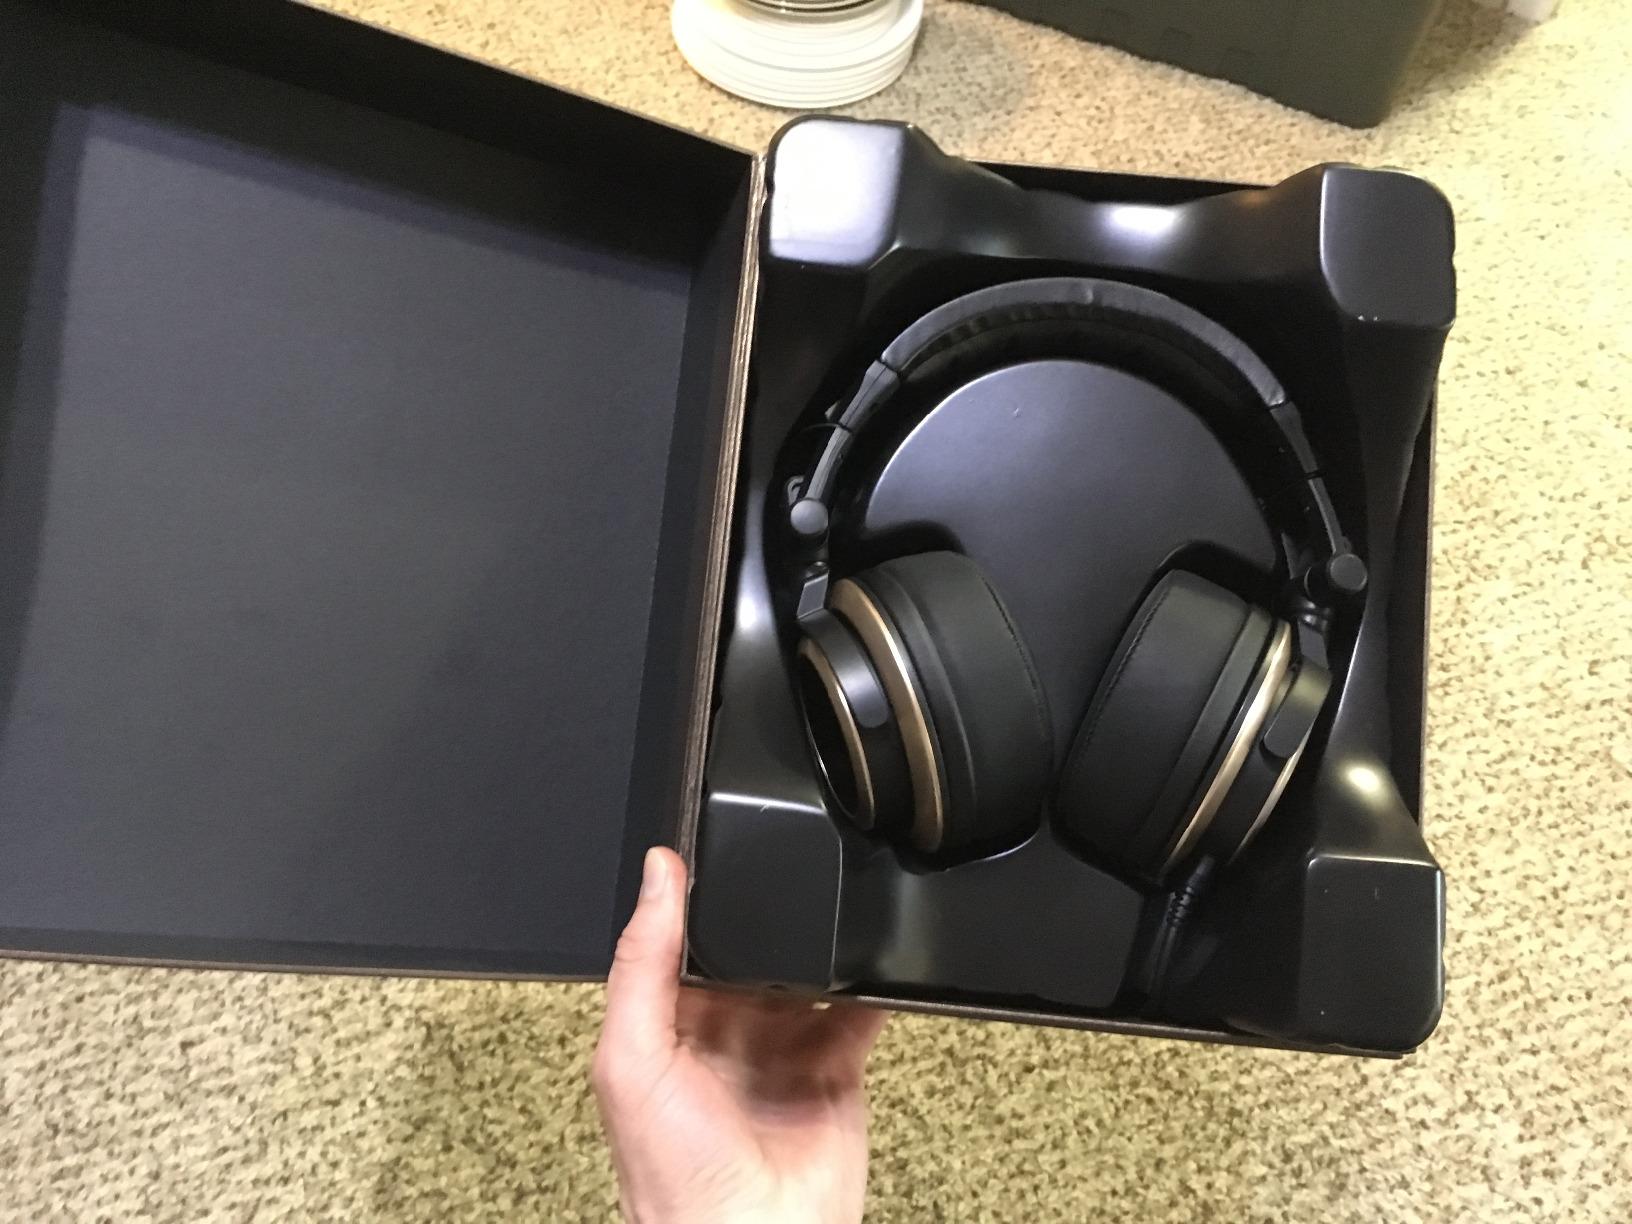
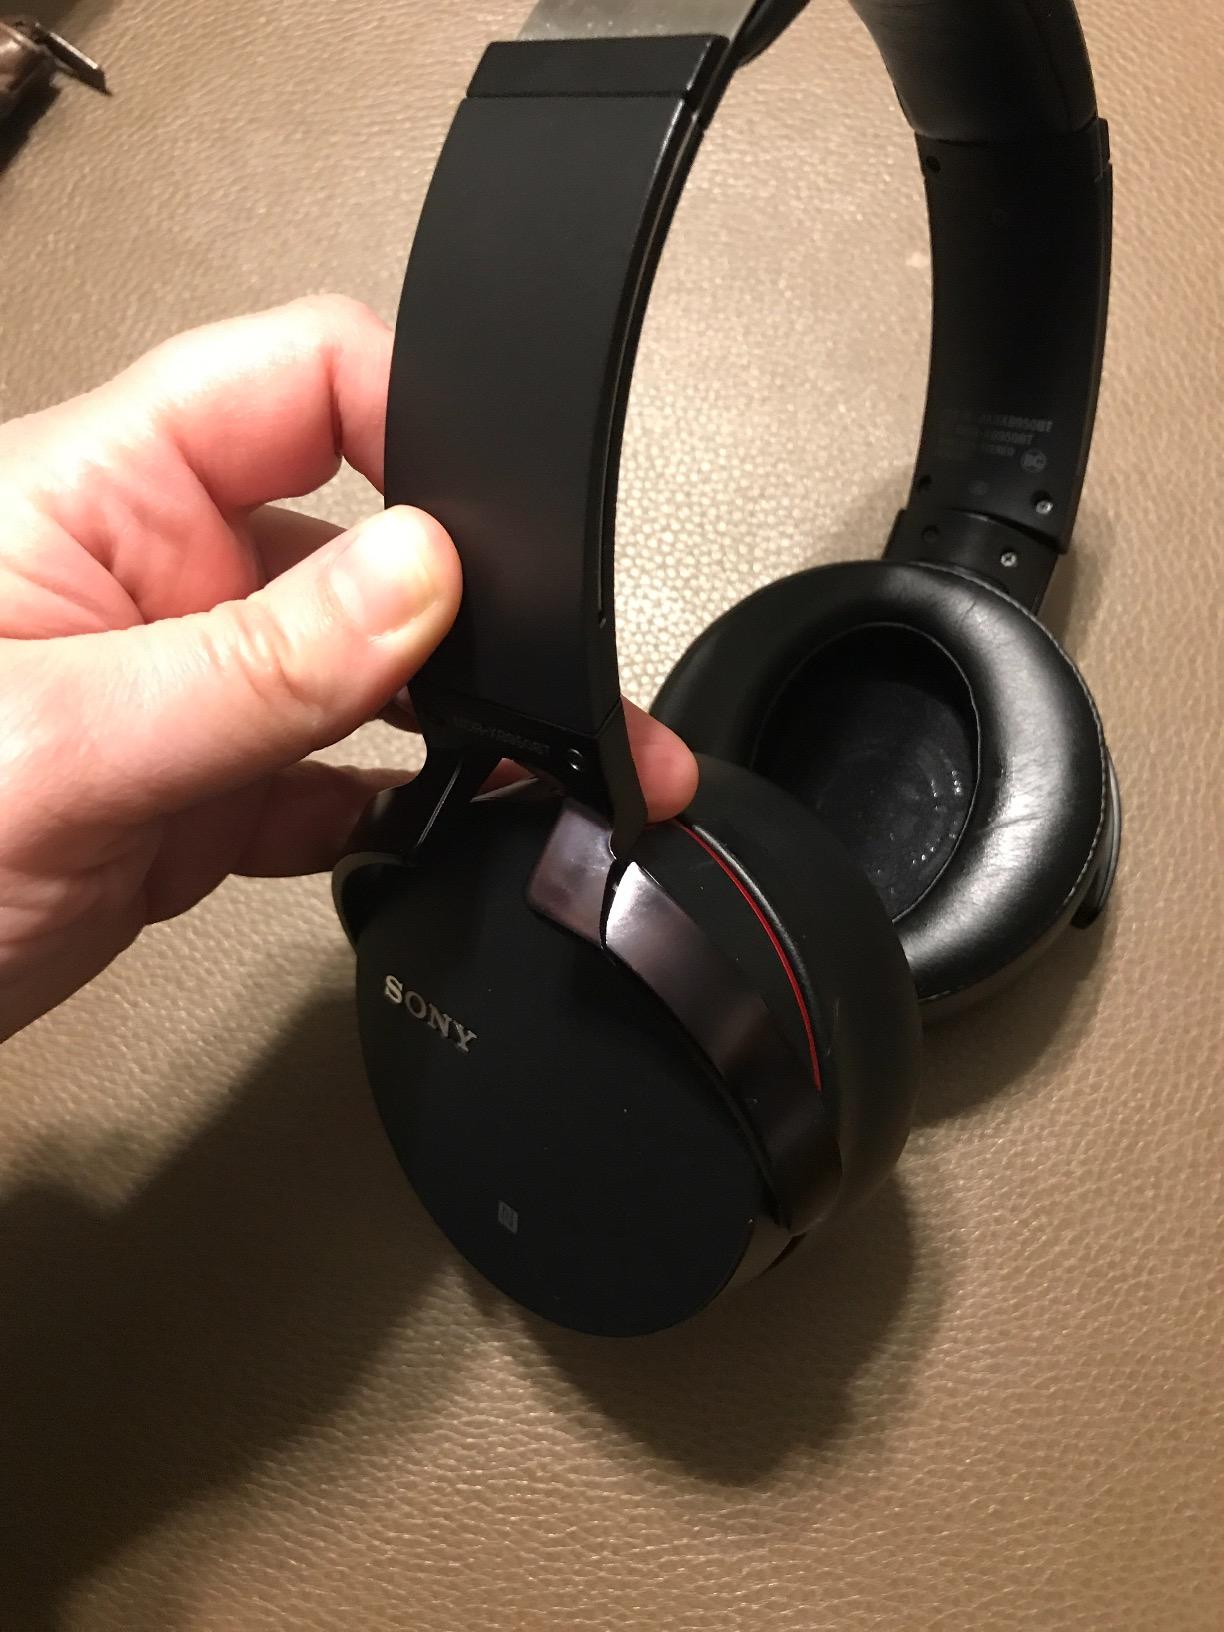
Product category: headphones
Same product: no